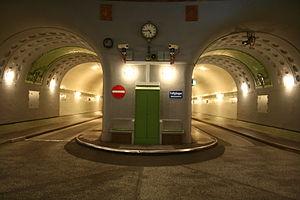
Le Vieux tunnel sous l'Elbe est un ouvrage d'art construit en 1911 pour relier les deux rives de l'Elbe par voie souterraine, dans la ville d'Hambourg en Allemagne.